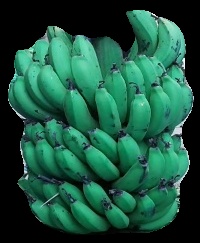
Variety: pachbale
Grade: grade2